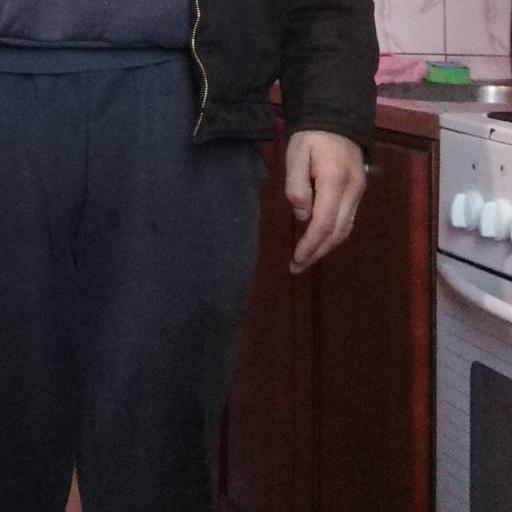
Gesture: no_gesture